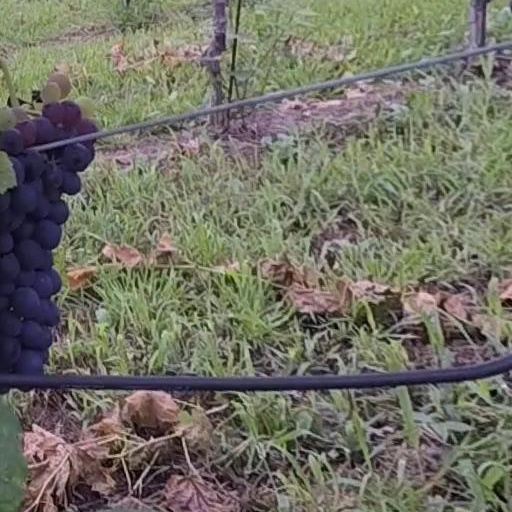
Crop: grape